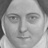
Emotion: sad